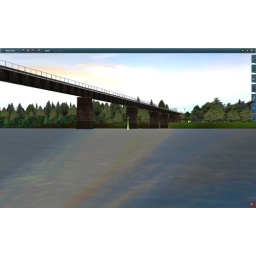
CSX bridge over Congaree river